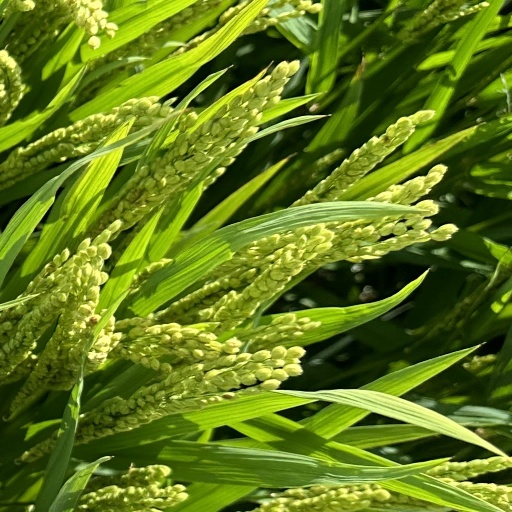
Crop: rice